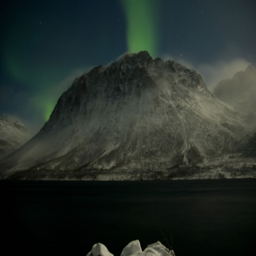
aurora borealis - a windy night beneath the northern lights